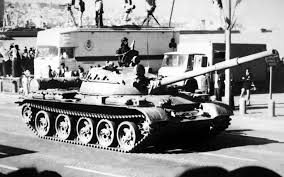
Label: T-62